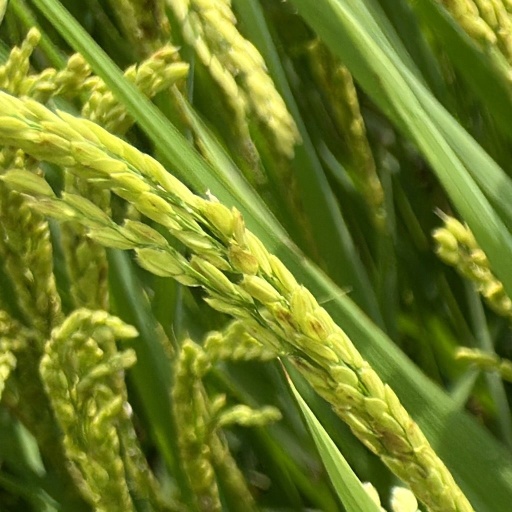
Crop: rice